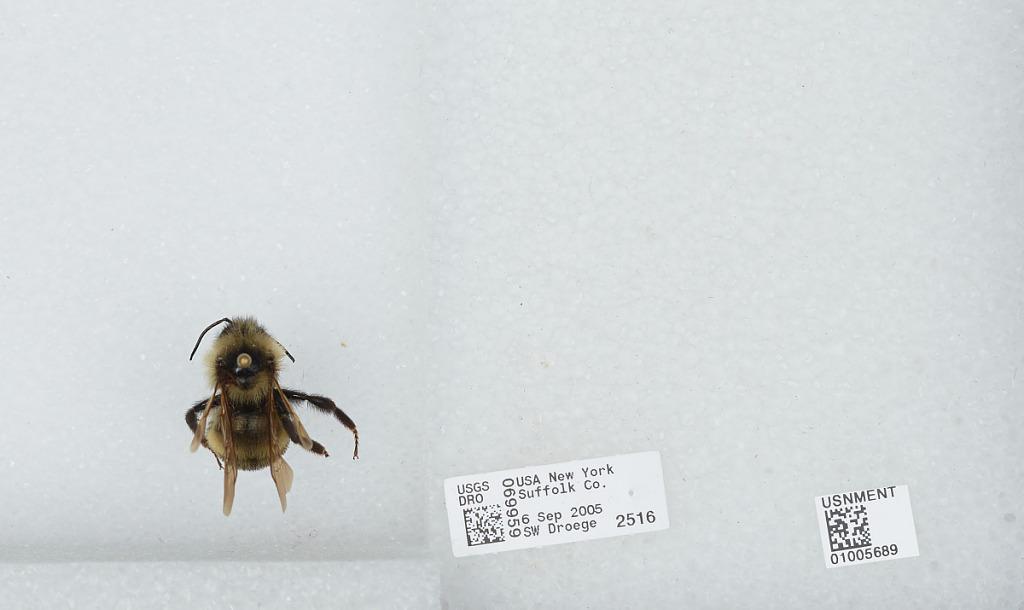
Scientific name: Bombus (Psithyrus) citrinus (Smith)
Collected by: S. Droege
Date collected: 2005-9-6
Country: United States
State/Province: New York
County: Suffolk
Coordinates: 40.9405, -72.6852